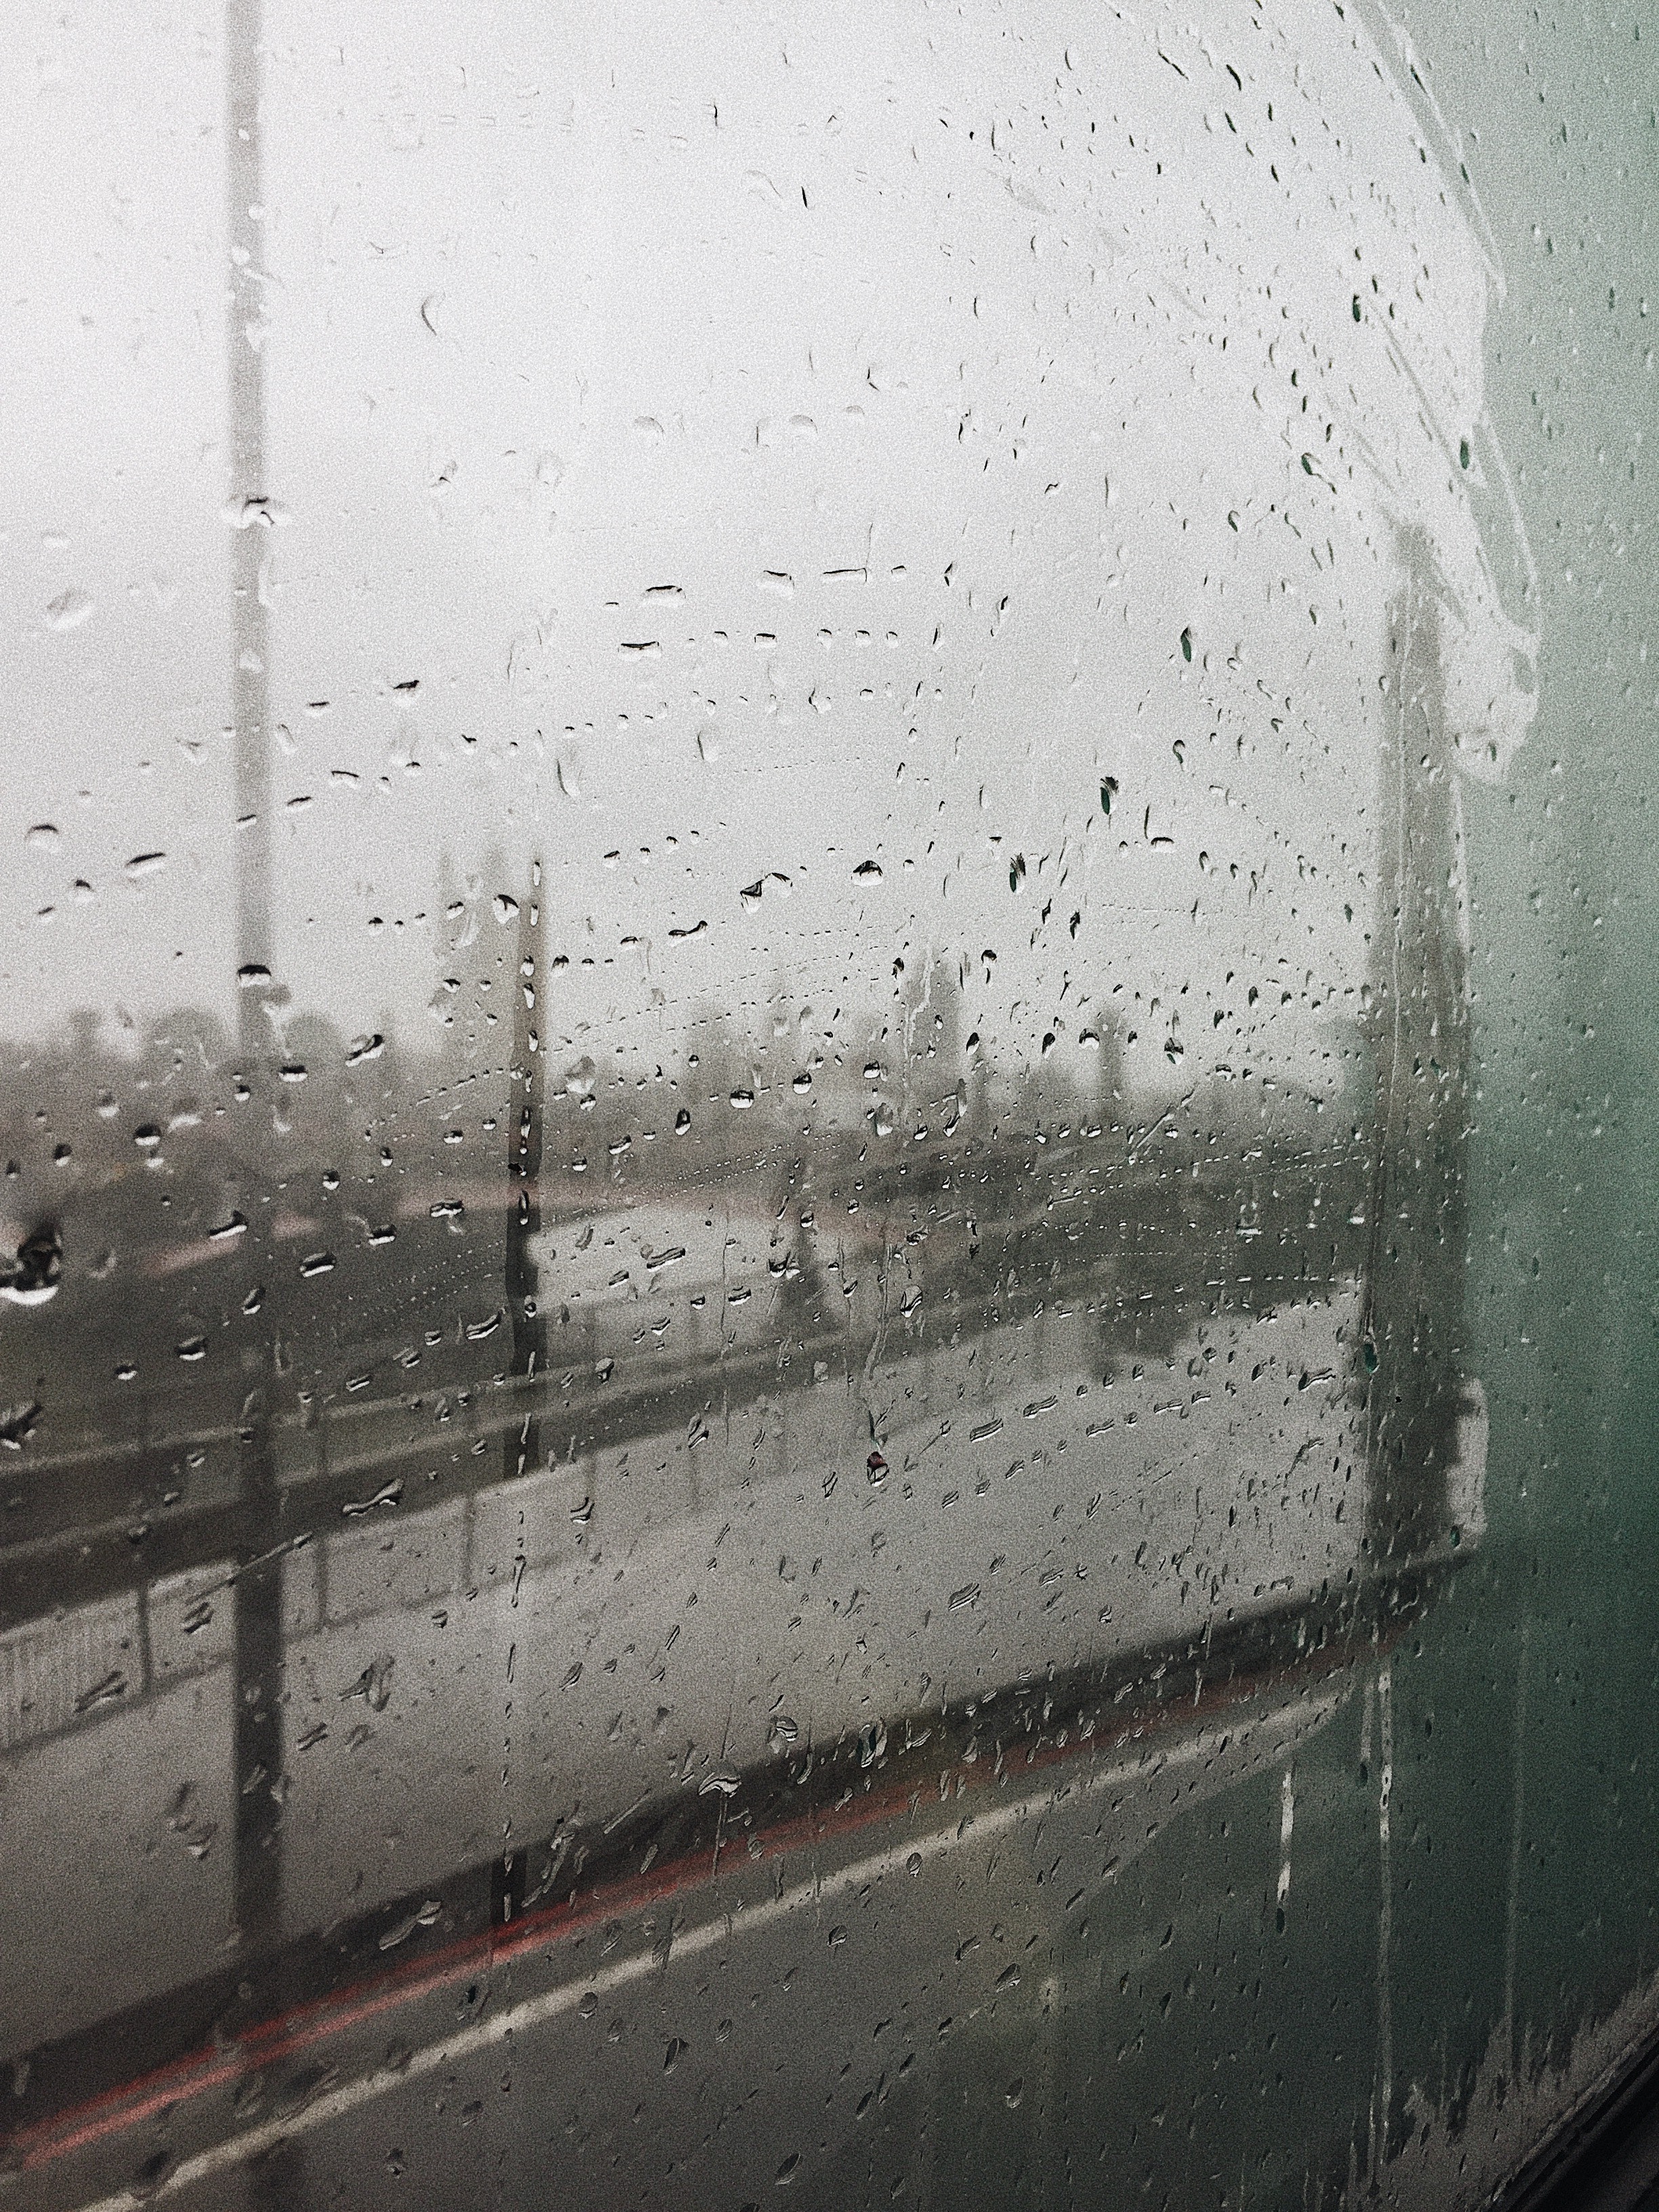
rain, drizzle, water, atmospheric phenomenon, sky, precipitation, line, glass, drop, windshield, window, moisture, automotive window part